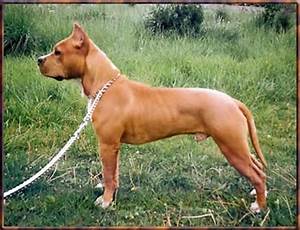
Label: cane